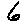
Label: 6